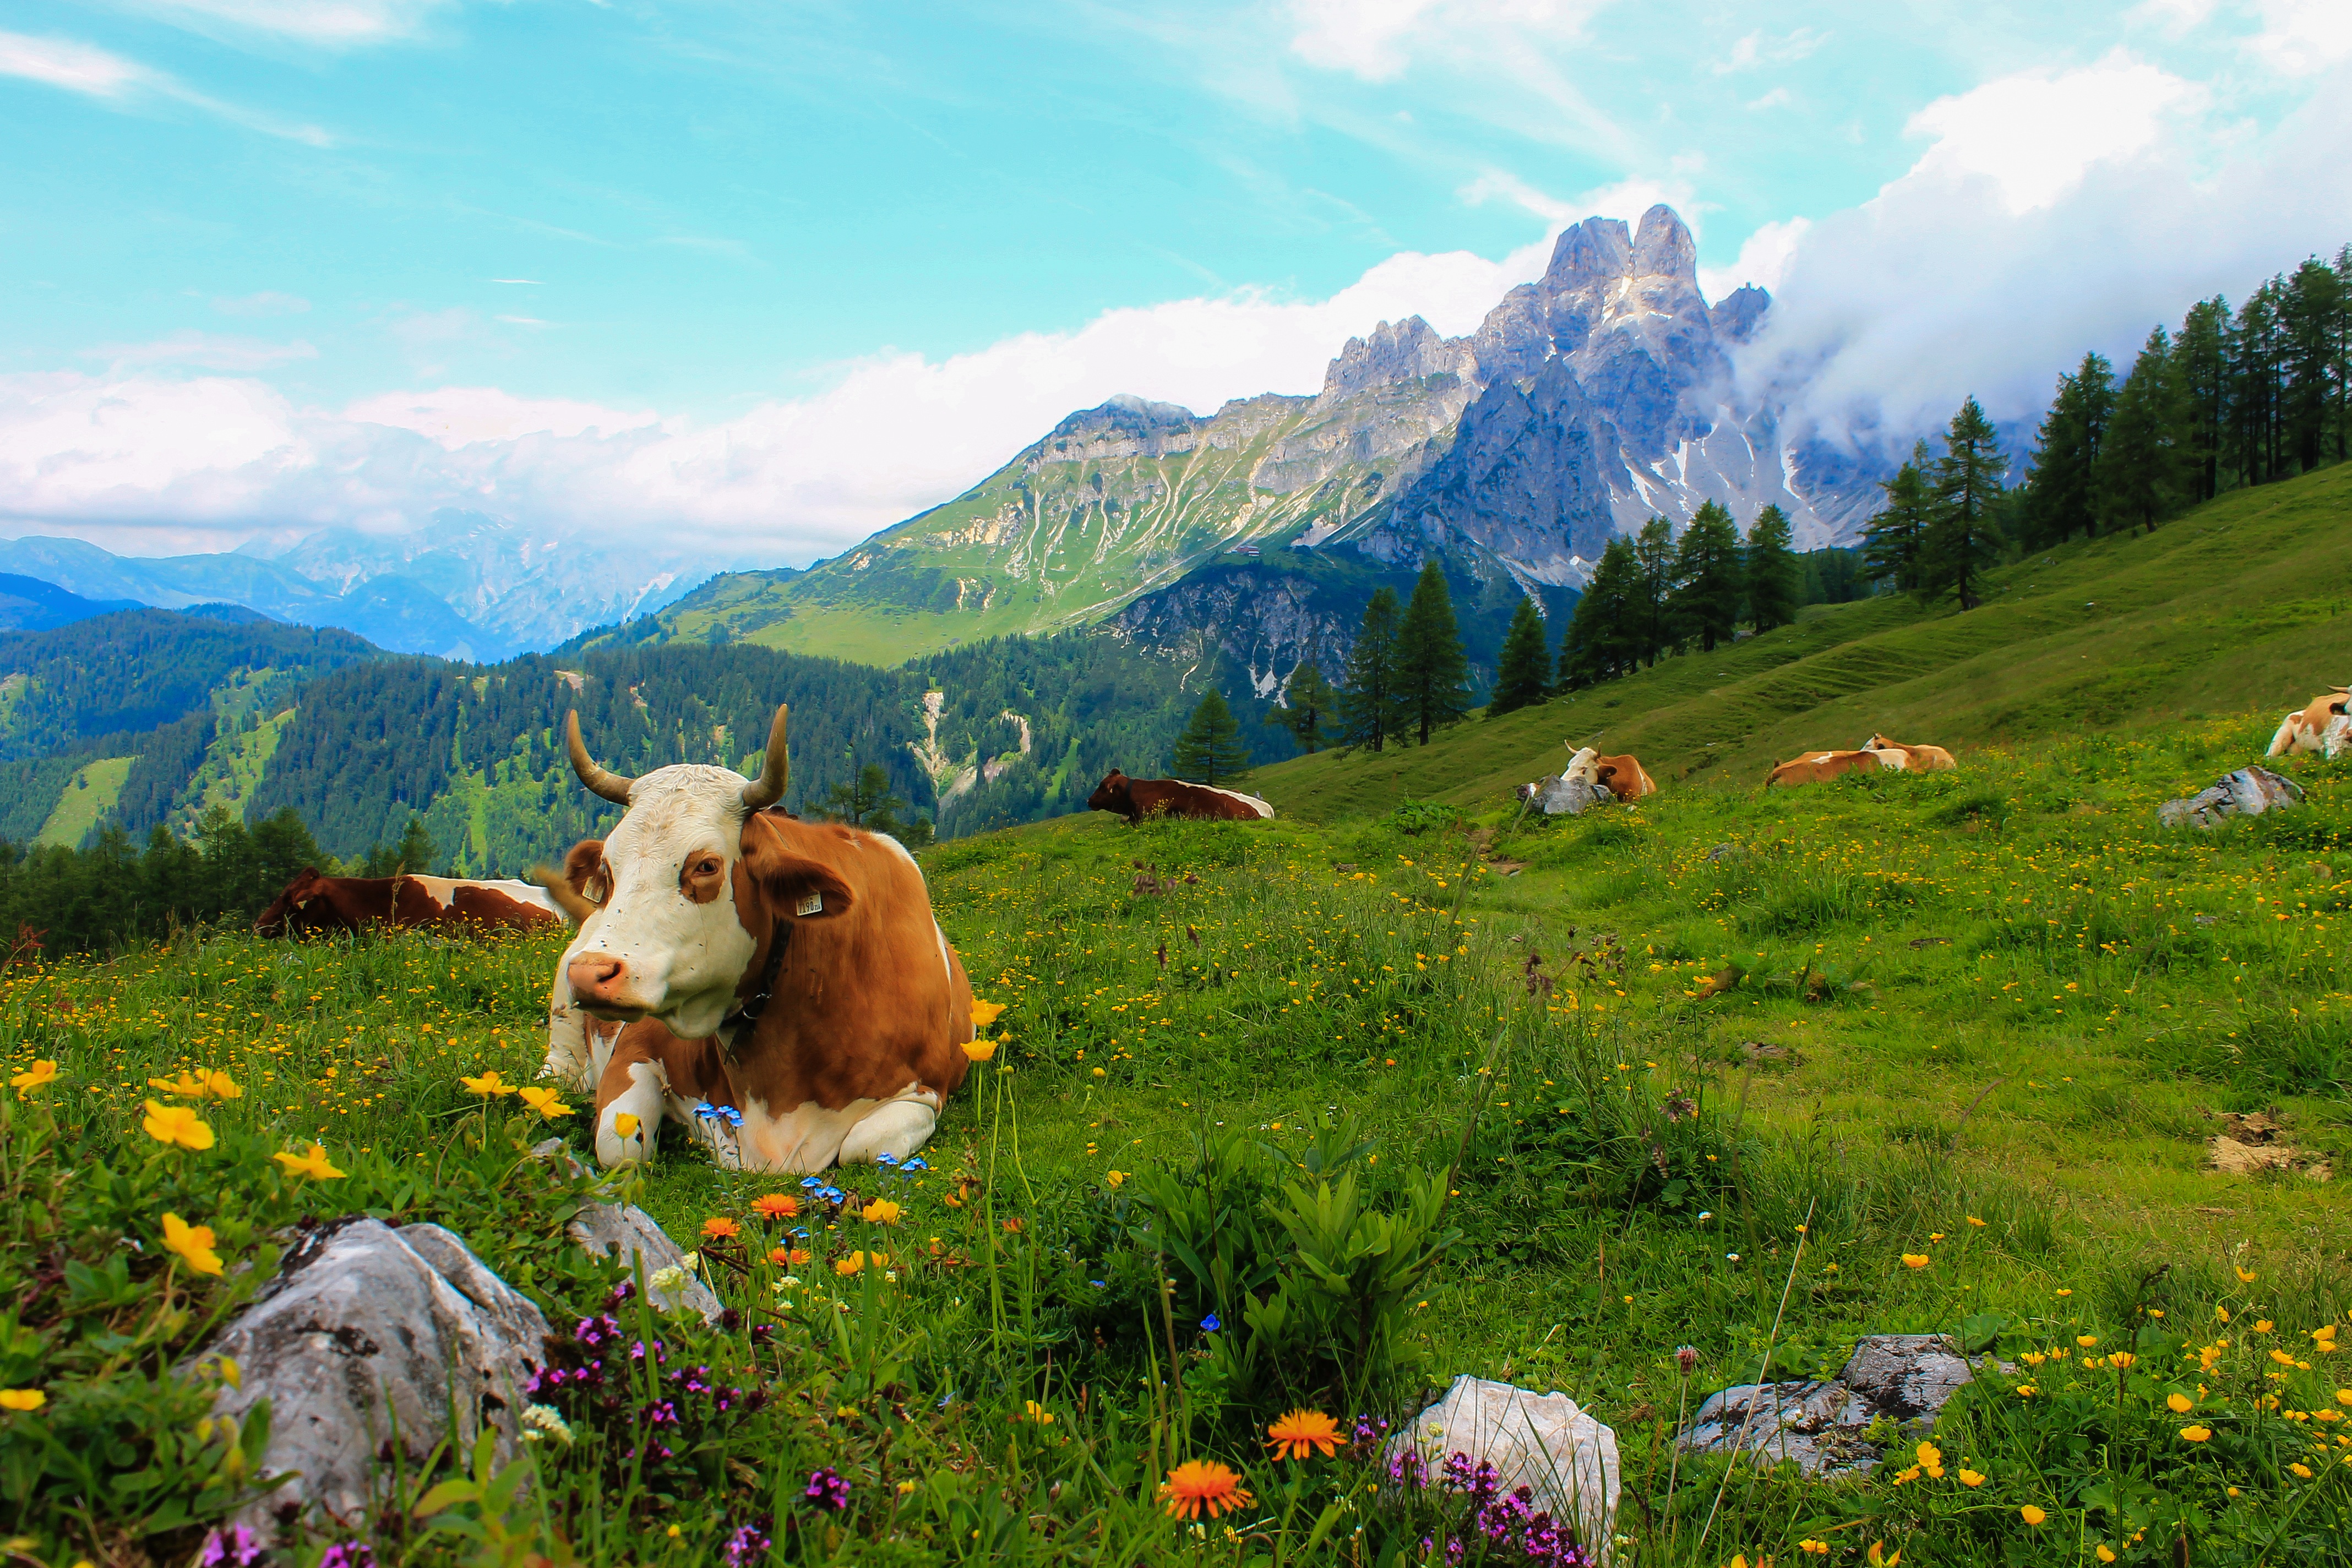
landscape, nature, grass, wilderness, walking, mountain, sky, meadow, hill, flower, animal, valley, mountain range, cow, pasture, grazing, autumn, wildflower, mountains, alps, grassland, plateau, habitat, ecosystem, rural area, natural environment, geographical feature, mountainous landforms, cattle like mammal